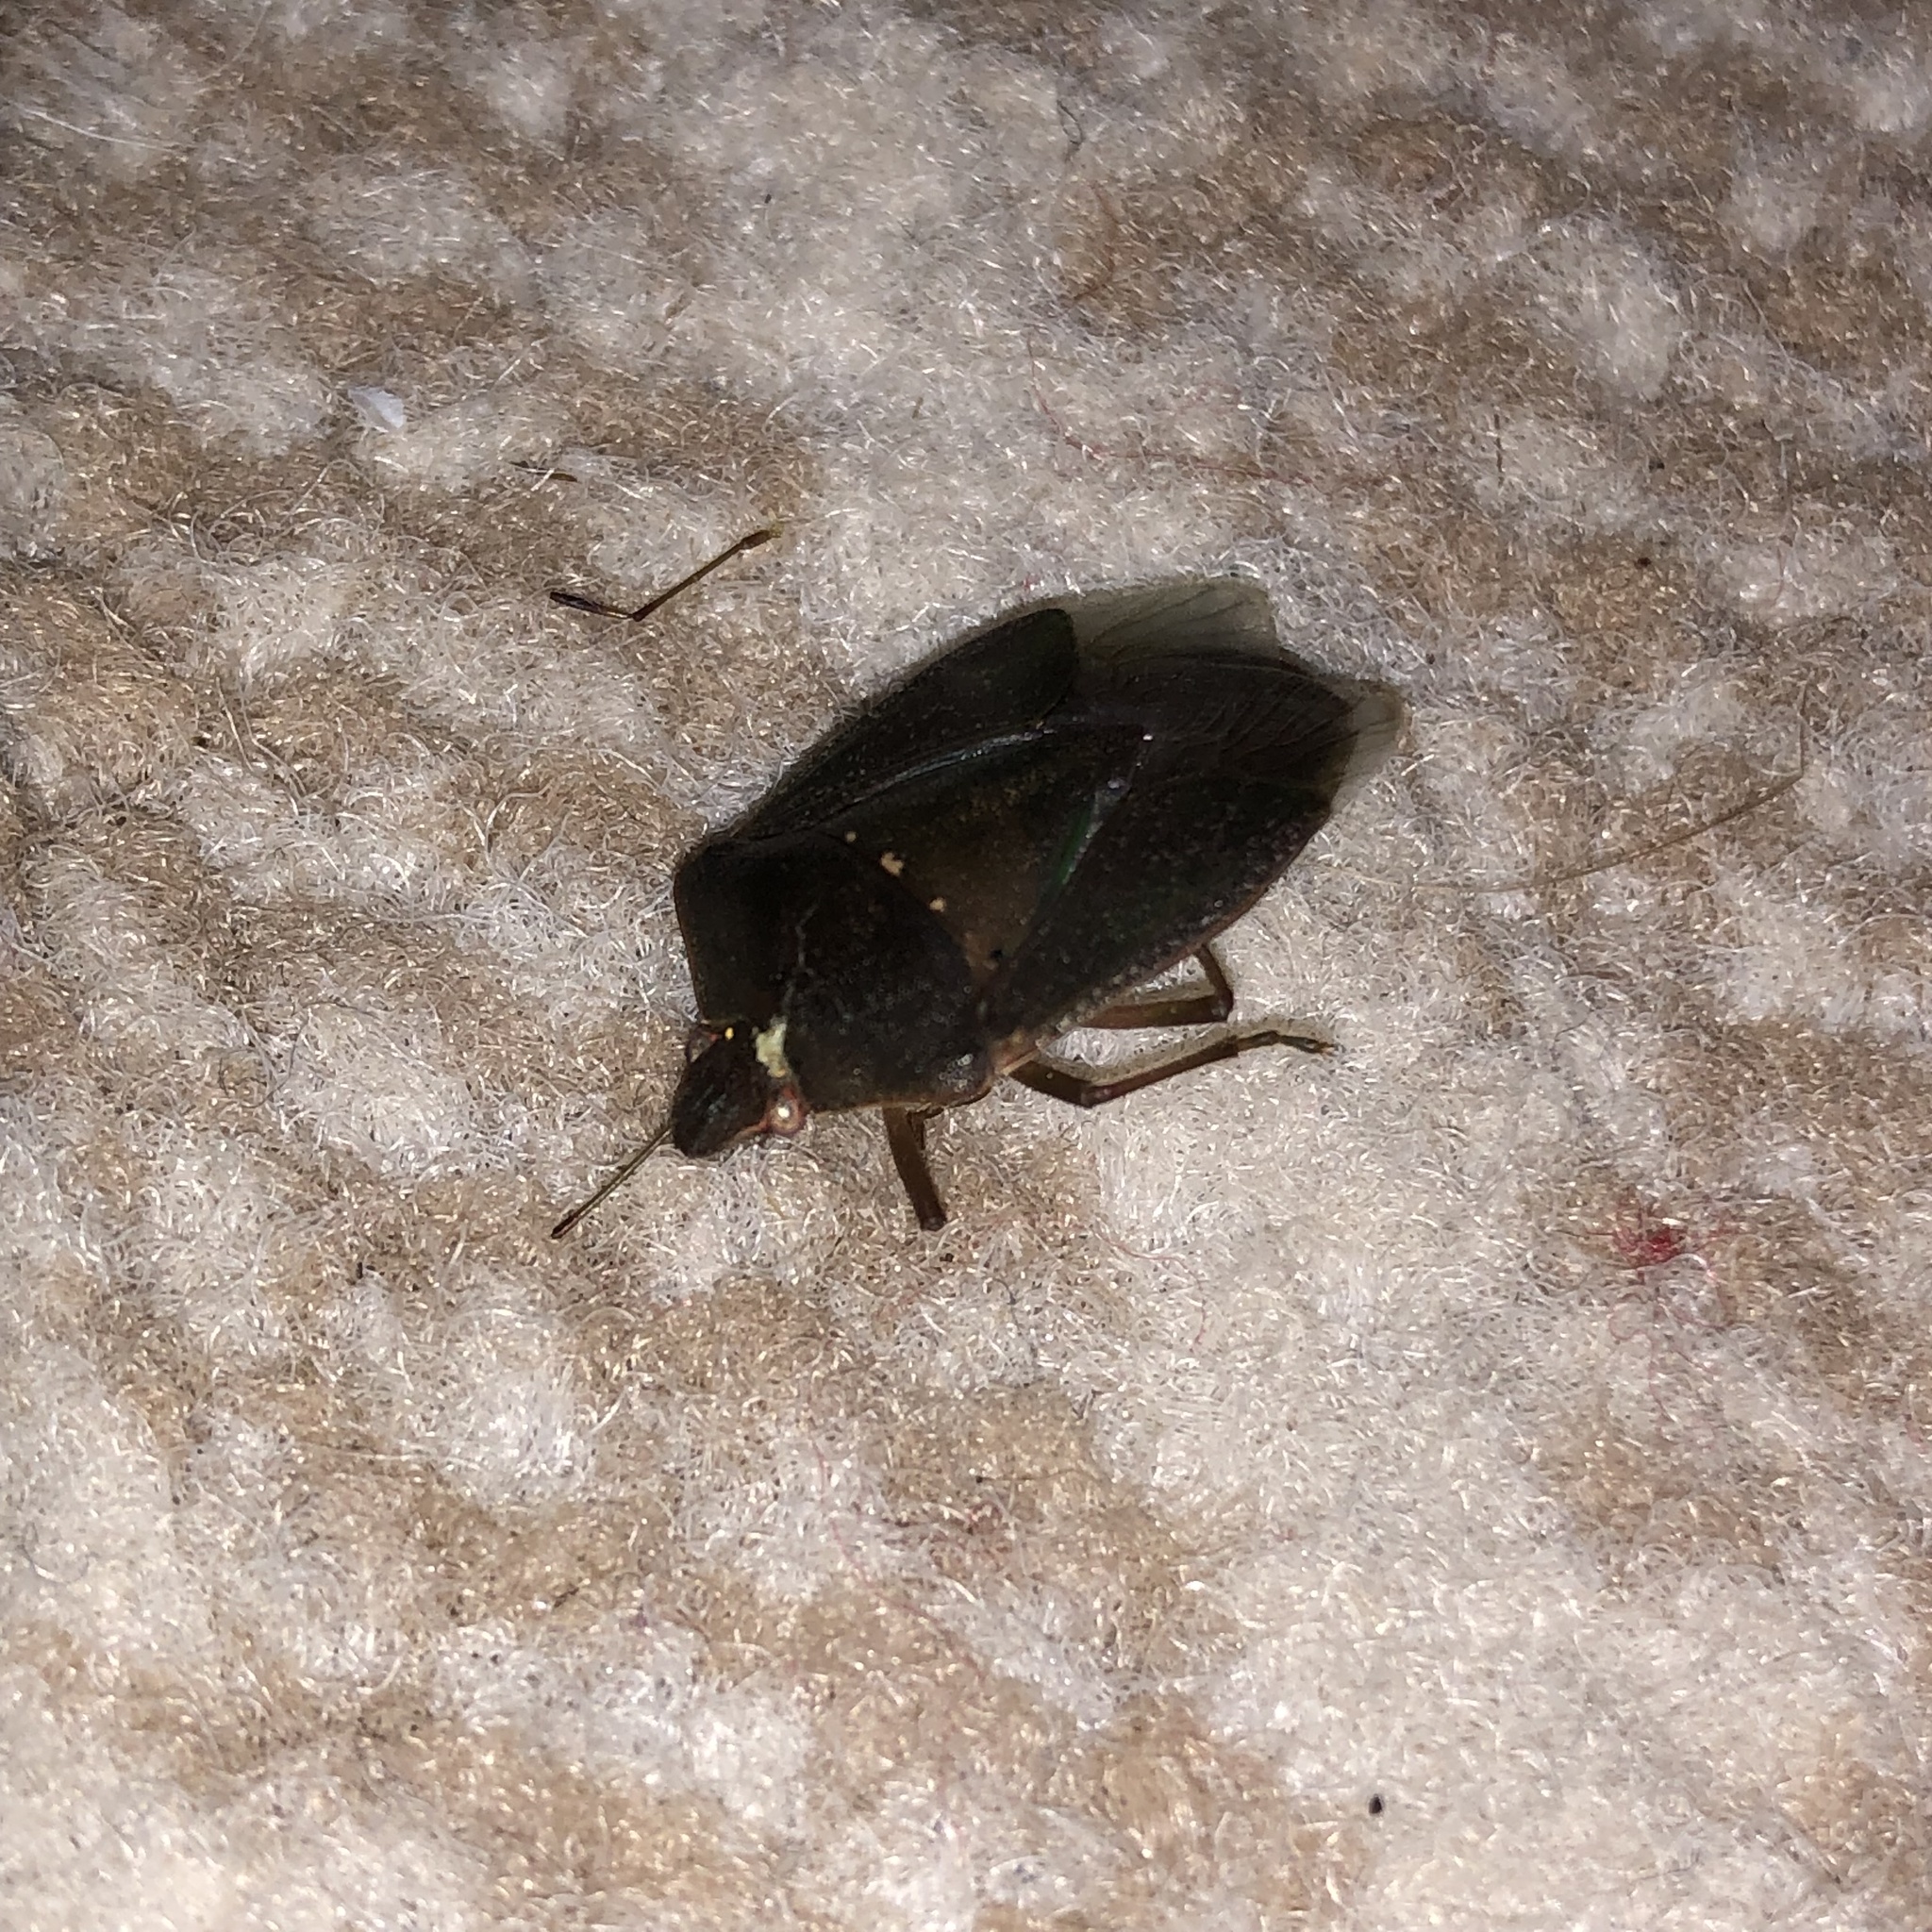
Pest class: stink_bug